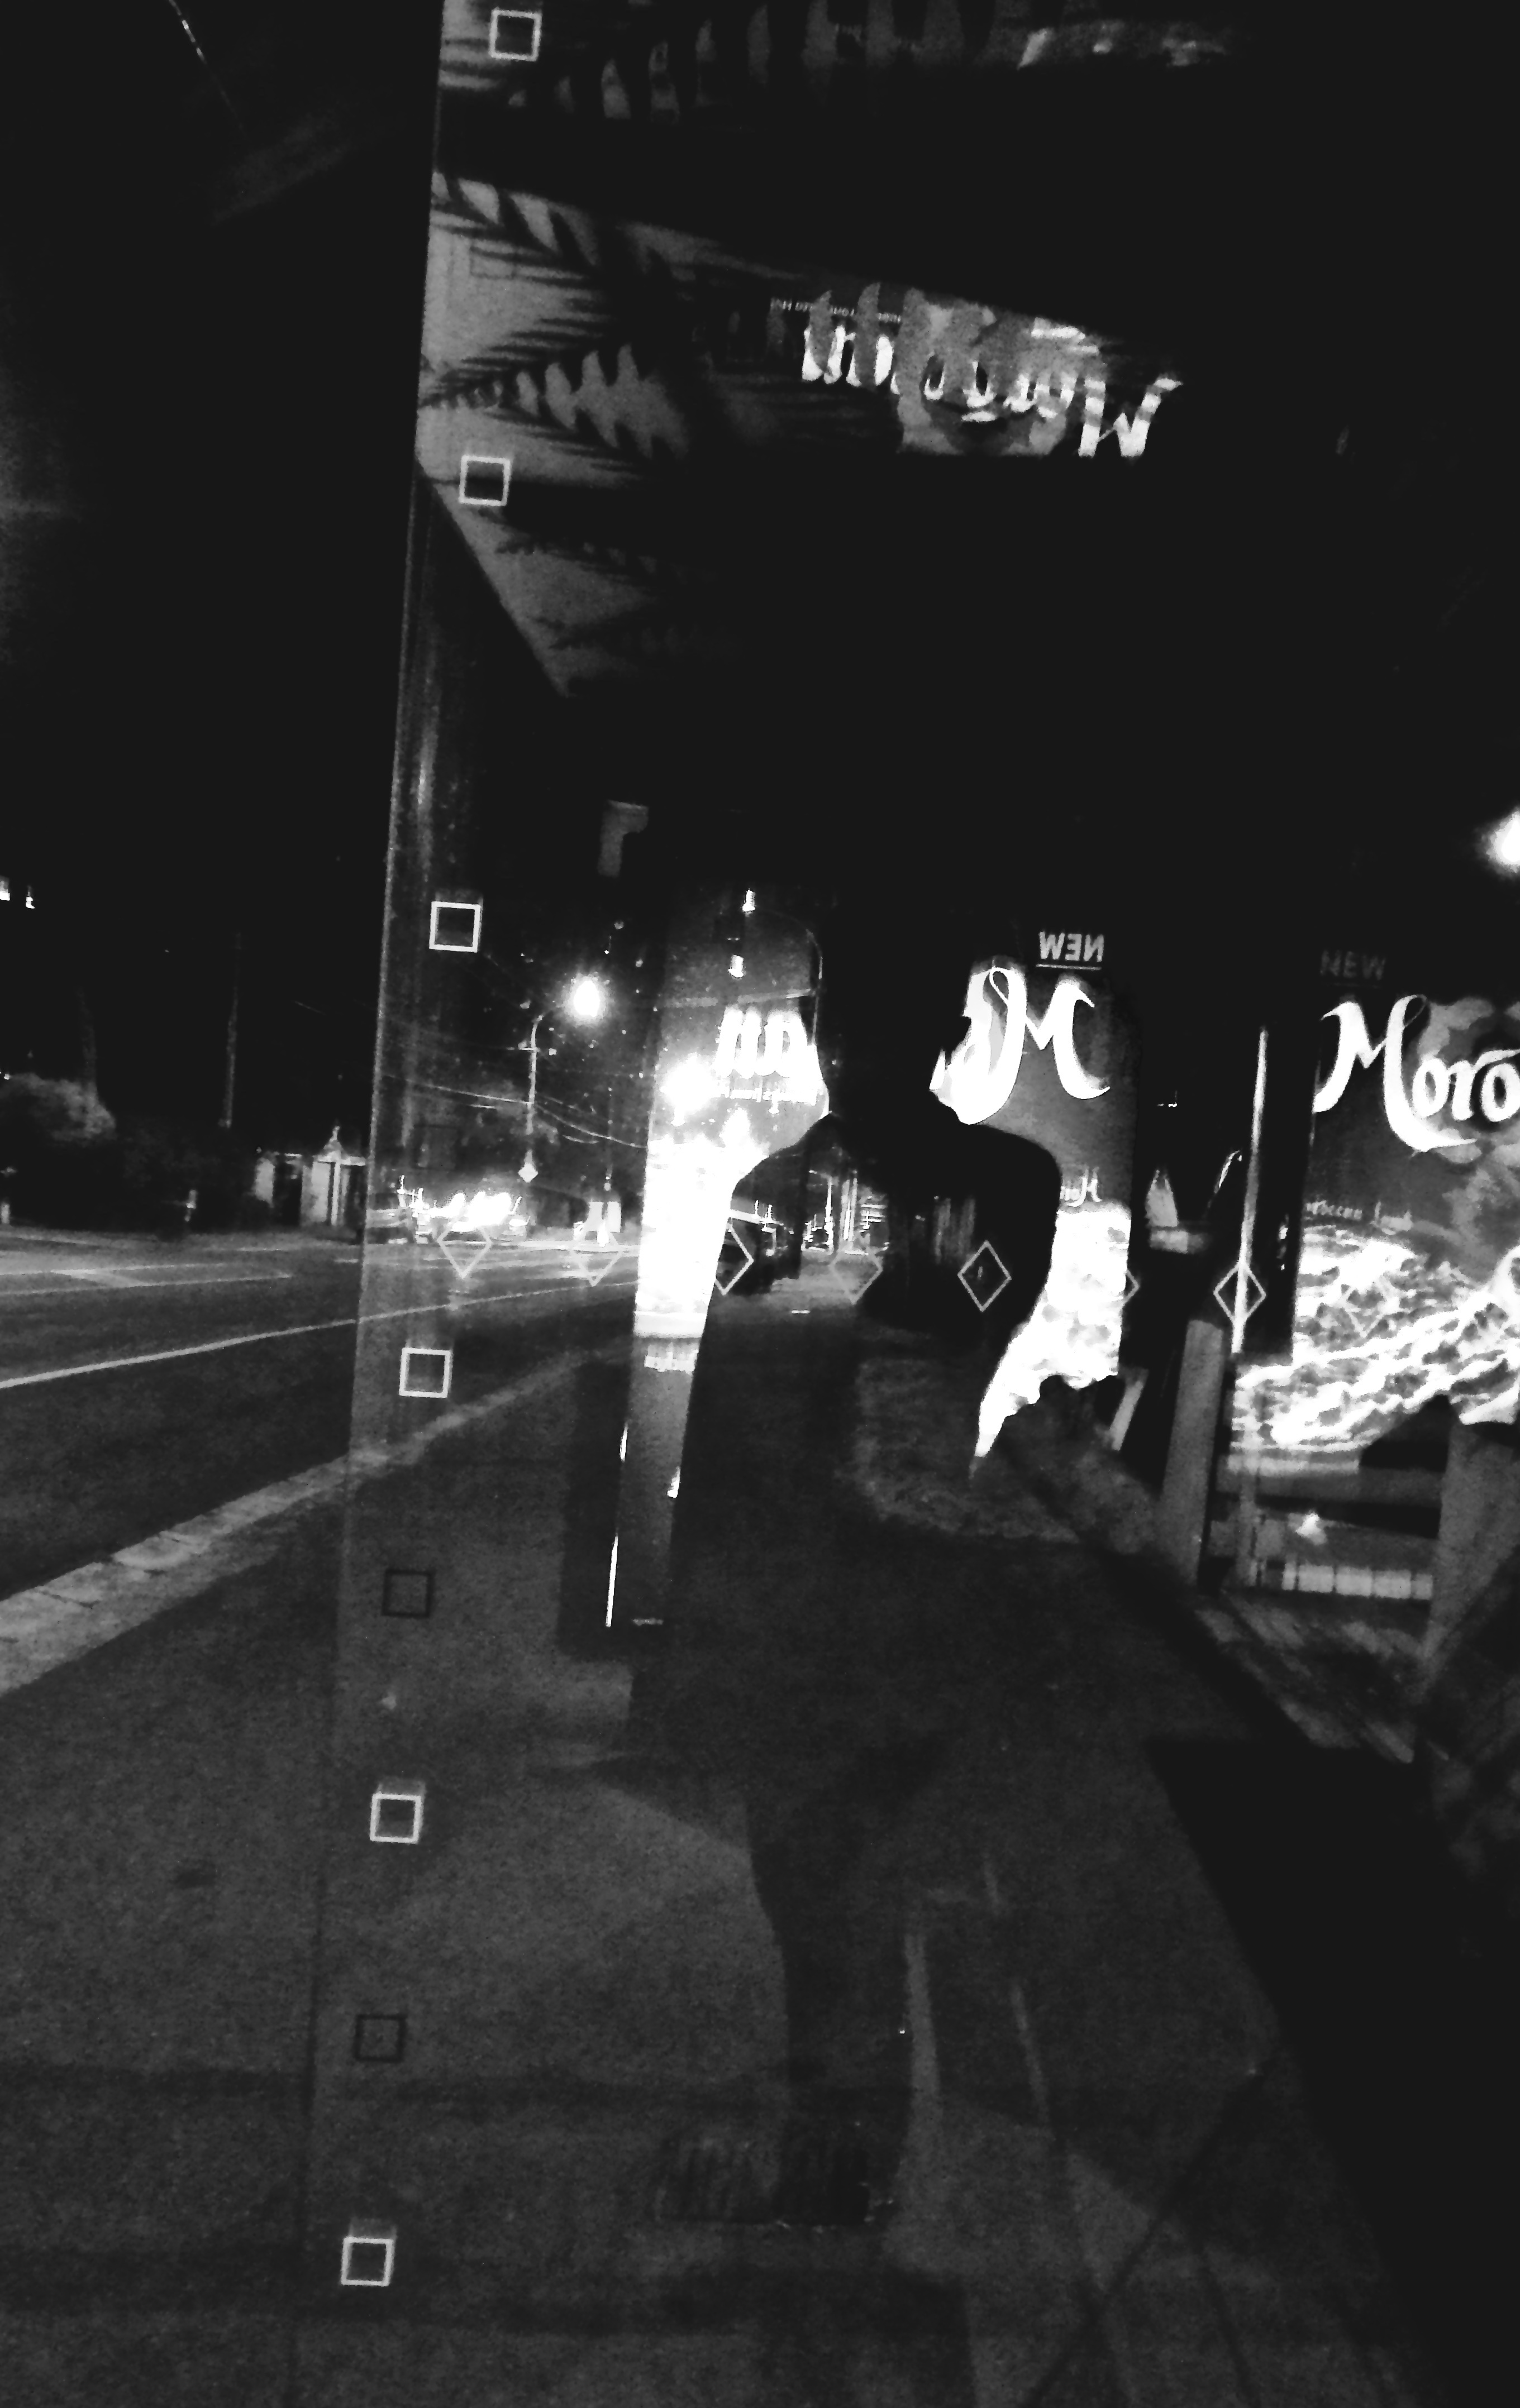
black and white, white, photography, darkness, black, monochrome, photograph, image, monochrome photography, album cover, film noir